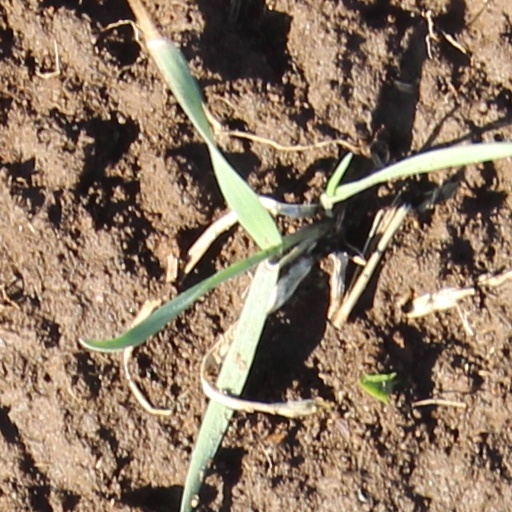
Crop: wheat